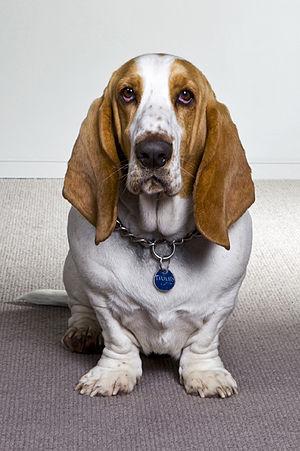
Le basset hound est une race de chiens originaire du Royaume-Uni selon la Fédération cynologique internationale. La race s'est formée au cours de croisements entre plusieurs races de bassets français. Par la suite, son importation en Angleterre puis aux États-Unis a formé le type actuel. Le basset hound est un chien courant de petite taille, de type basset, de forte corpulence. Construit comme un chien de chasse, il est surtout un chien de compagnie très populaire.